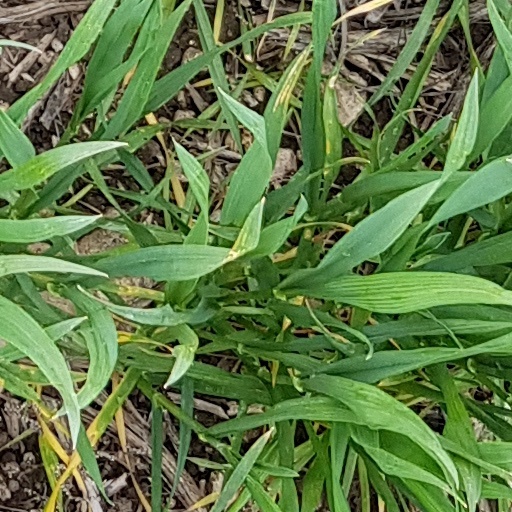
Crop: wheat